Gaston Da Costa

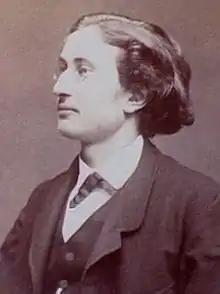
Da Costa in 1871

Gaston Pierre Da Costa (15 December 1850 – 11 December 1909) was a French teacher, left-wing militant and communard.